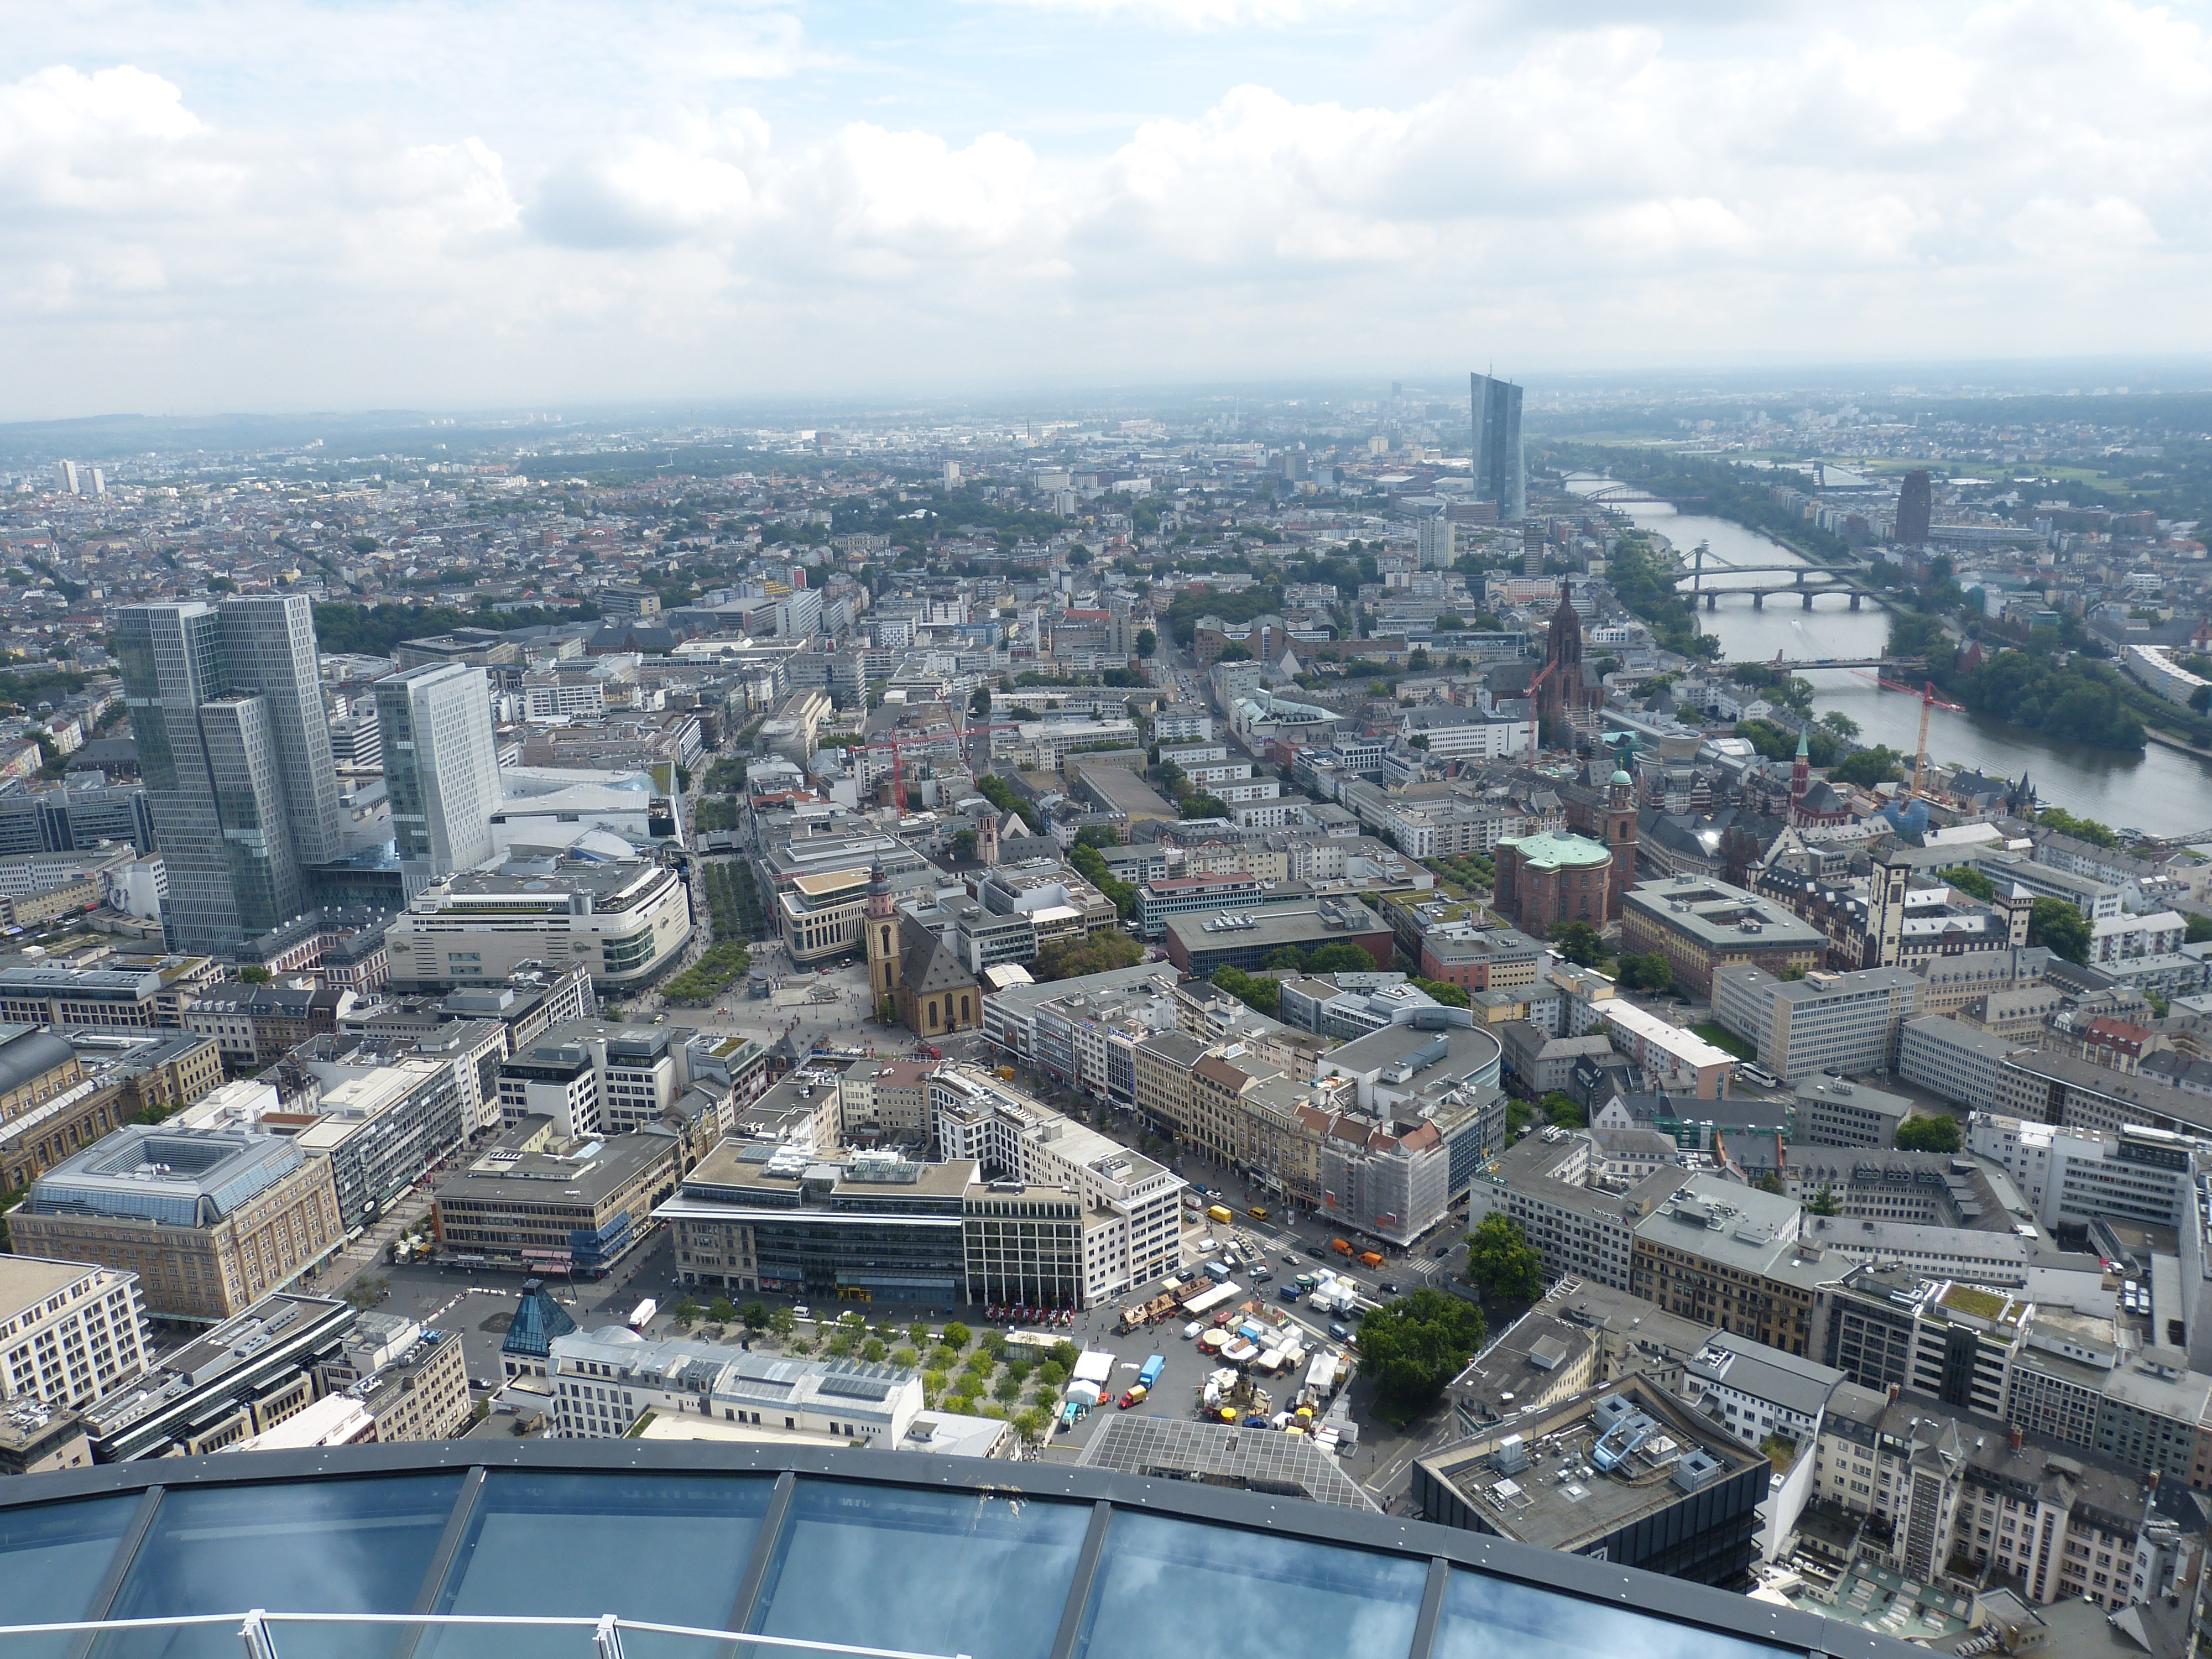
skyline, photography, view, building, city, skyscraper, river, cityscape, panorama, downtown, tower, landmark, stadium, tower block, outlook, germany, main, frankfurt am main germany, hesse, frankfurt, metropolis, neighbourhood, town center, bird's eye view, aerial photography, urban area, residential area, paul church, human settlement, atmosphere of earth, metropolitan area